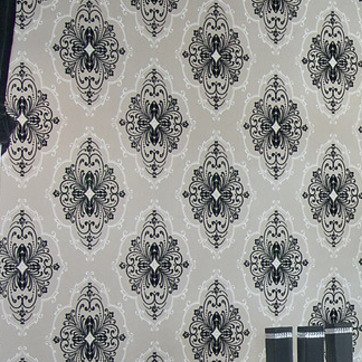
Material: wallpaper